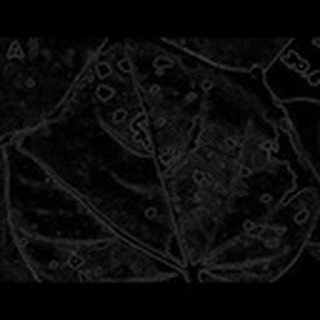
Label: cotton_bacterial_blight